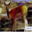
Label: deer